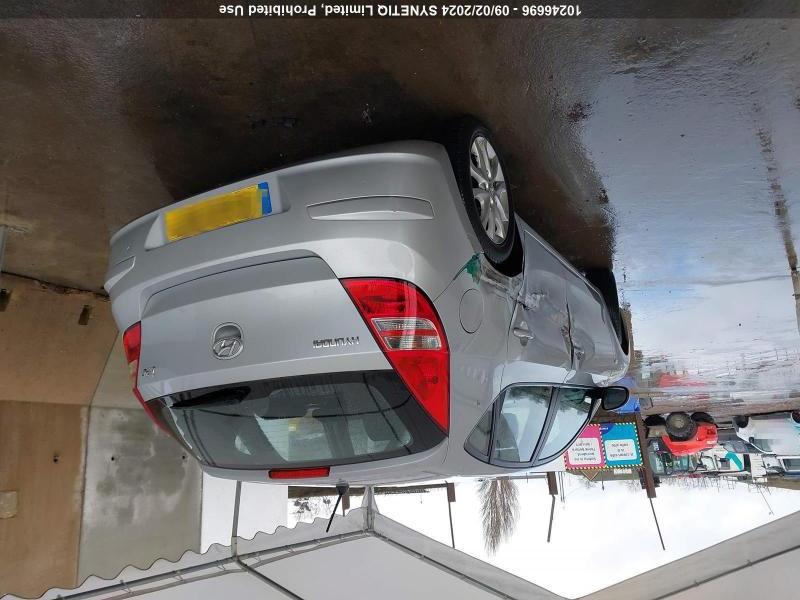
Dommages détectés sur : porte avant gauche, porte arrière gauche, aile arrière gauche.
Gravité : mineur